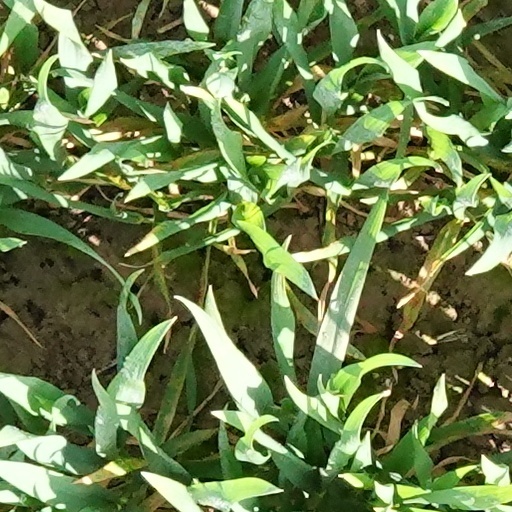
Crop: wheat